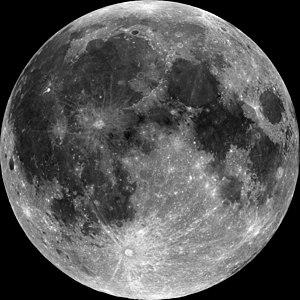
Voici une galerie du Système solaire.